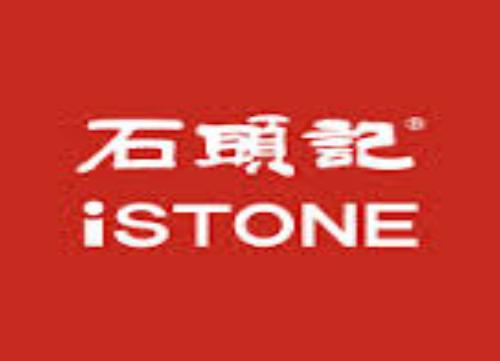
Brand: isTone
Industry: Others